Korgen Church

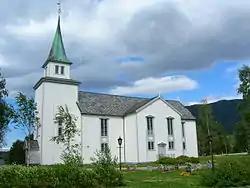
View of the church

Korgen Church is a parish church of the Church of Norway in Hemnes Municipality in Nordland county, Norway. It is located in the village of Korgen. It is the church for the Korgen parish which is part of the Indre Helgeland prosti (deanery) in the Diocese of Sør-Hålogaland. The white, wooden church was built in a cruciform style in 1863 using plans drawn up by the architect Andreas Grenstad. The church seats about 450 people.